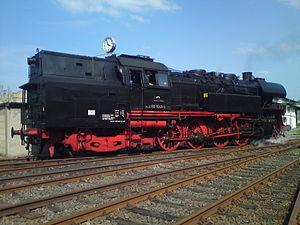
Selon la notation de Whyte, 2-8-4 est une locomotive à vapeur dont la disposition d'essieux en partant de l'avant vers l'arrière correspond à un essieu porteur, quatre essieux moteurs et deux essieux porteurs.